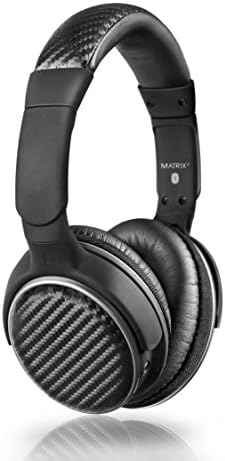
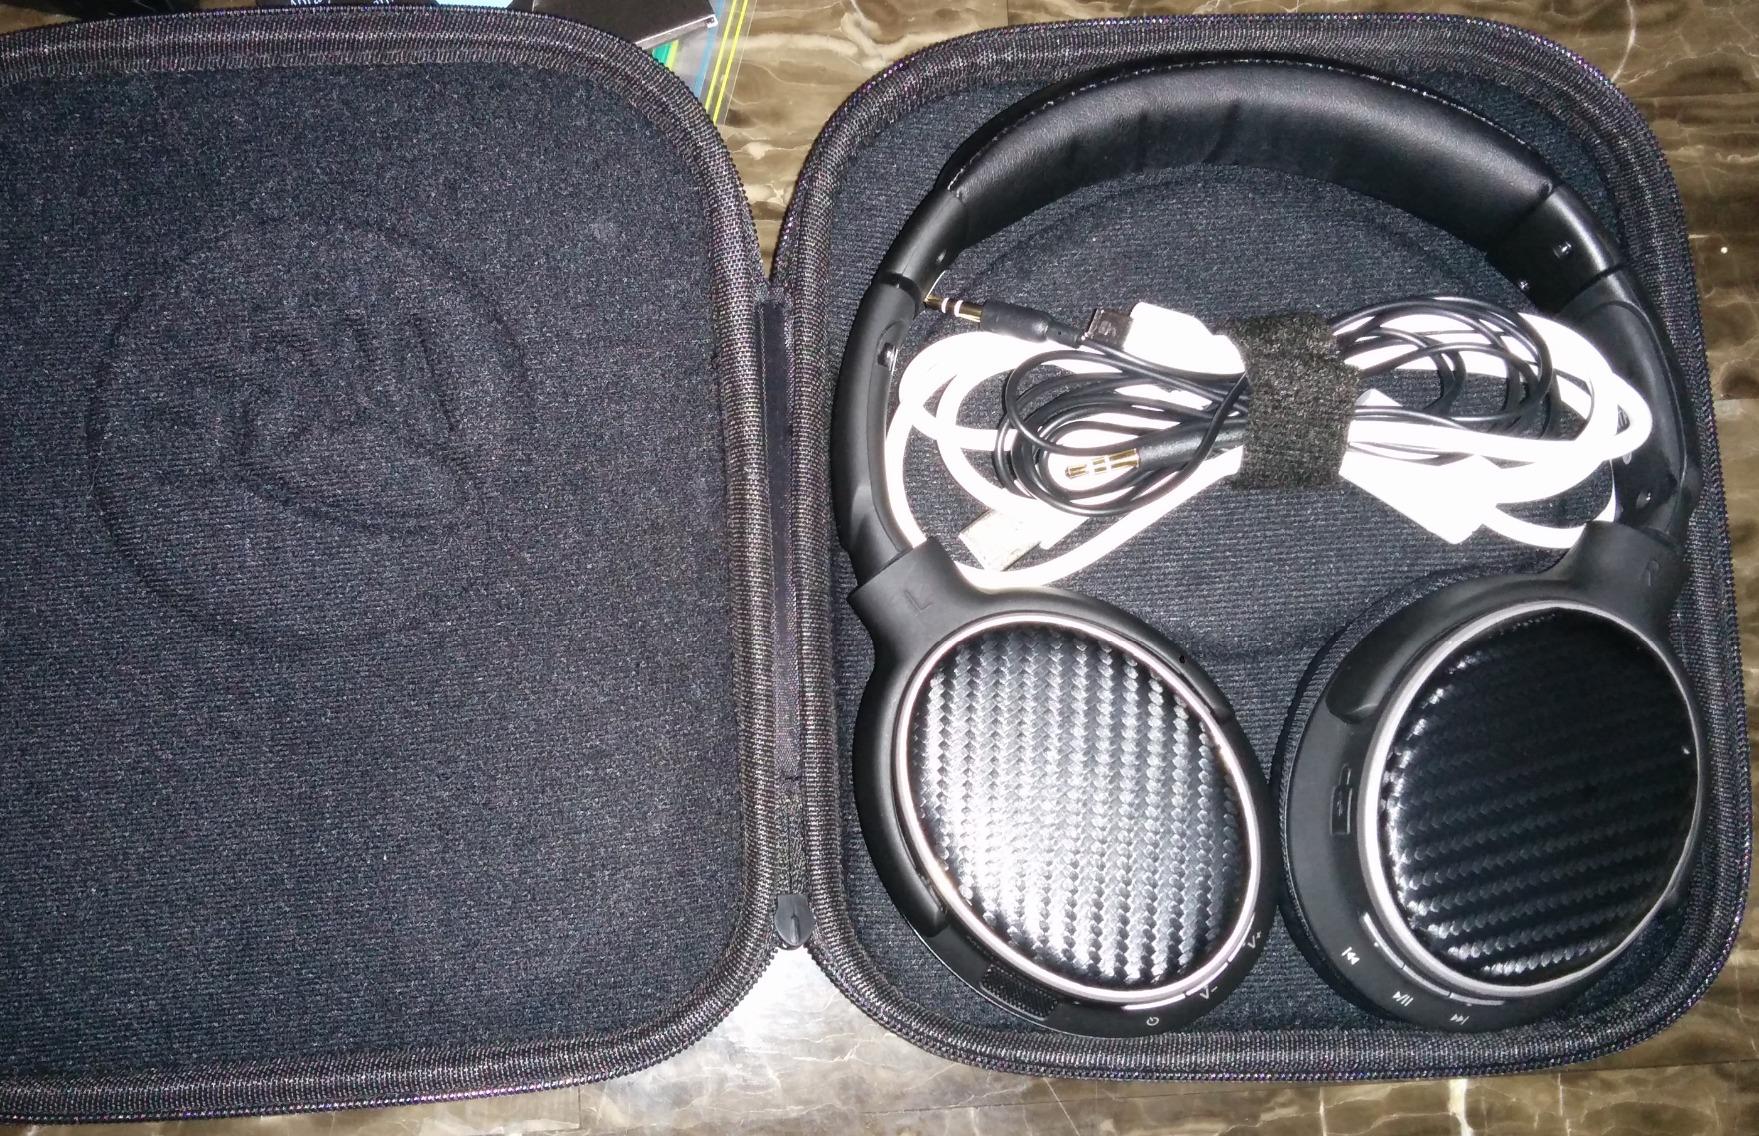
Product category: headphones
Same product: yes